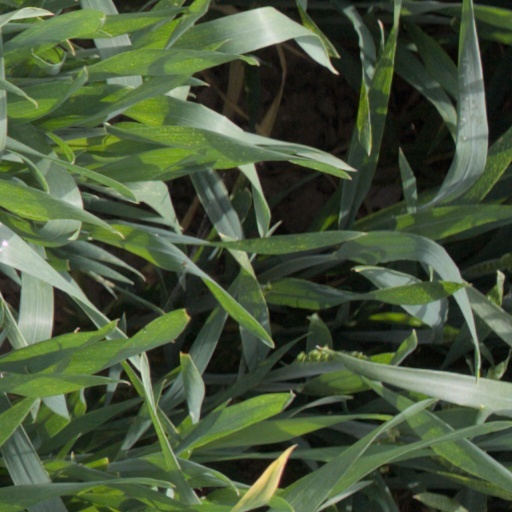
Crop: wheat